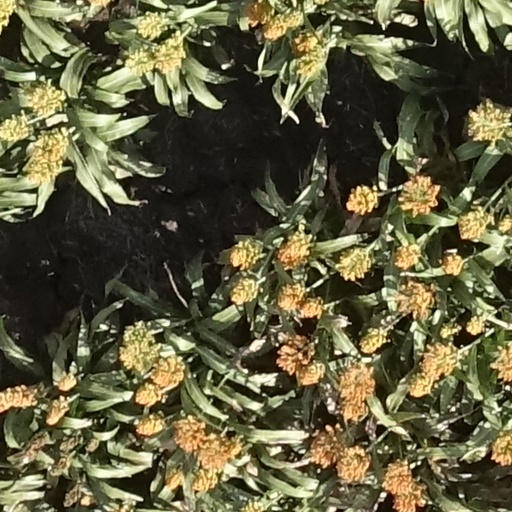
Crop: sorghum